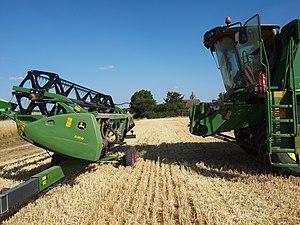
Thury (Yonne, France)
Une barre de coupe est un organe mécanique équipant certaines machines agricoles pour assurer la fonction de coupe des tiges de certains végétaux, essentiellement herbes et céréales. On en trouve notamment sur les faucheuses et sur les moissonneuses-batteuses pour couper les végétaux et assurer leur entrée dans la machine. Sa longueur varie généralement de 1,50 à 2 mètres sur les faucheuses latérales et pouvant mesurer 18 mètres pour les plus longues sur les moissonneuses-batteuses. En moyenne la longueur d'une barre de coupe actuelle sur une moissonneuse-batteuse varie entre 5 et 10,5 mètres dans les régions à fort potentiel de rendement.. Dans les régions céréalières où qualité de la terre, climat et relief facilitent les cultures de blé, orge, colza, soja, la taille des machines et des barres de coupe est plus conséquente.